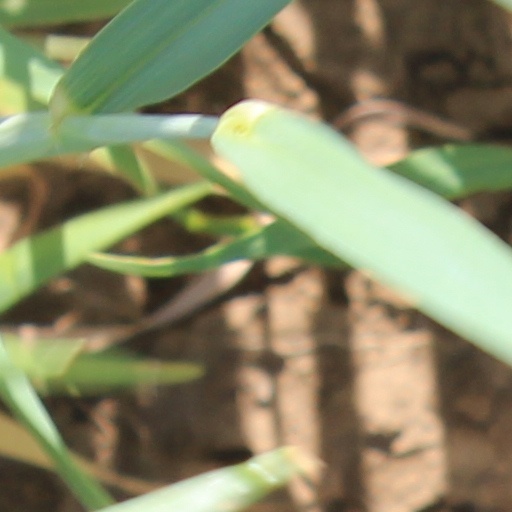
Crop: wheat